India at the Olympics

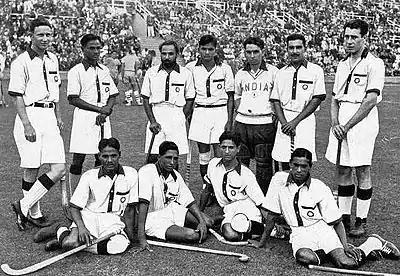
Indian hockey team at 1936 Berlin Olympics

In 1927, the provisional Indian Olympic Committee was recognized by the International Olympic Committee and formally became the Indian Olympic Association (IOA). The organization was formed to promote the development of sports in India, host the national games, and select teams for the Olympics. For the 1928 Summer Olympics in Amsterdam, it selected eight competitors, which included seven in athletics and one swimmer. The Indian Hockey Federation, which had been established earlier in 1925, sent the men's team to the 1928 Games. The hockey team won India's first gold medal in the Olympics at Amsterdam. This was the first gold medal won by any nation from Asia at the modern Olympic Games. For the 1932 Games, the Indian contingent consisted of the field hockey team and five athletes. For the subsequent 1936 Games, India sent a contingent consisting of the field hockey team and eight athletes, who competed in four sports. The only medals in the last two Games came from the Indian field hockey team, which won three consecutive gold medals from 1928 to 1936. The victory run included the largest victory margin in Olympics history after India defeated United States 24–1 in 1932 and the largest margin of victory in an Olympic final during the 8–1 defeat of Germany in the final in 1936.